Super Dancer

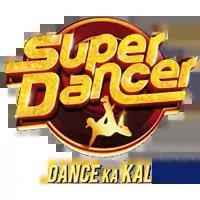

Super Dancer is an Indian Hindi-language kids dance reality television series, which airs on Sony Entertainment Television. The show is produced by Ranjeet Thakur and Hemant Ruprell for their production house Frames Production.